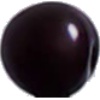
Label: cherry_wax_black